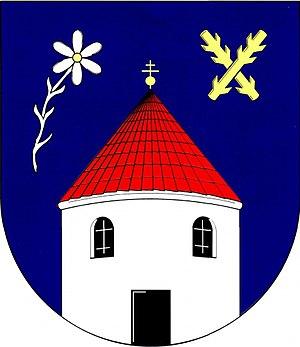
Častohostice est une commune du district de Třebíč, dans la région de Vysočina, en République tchèque. Sa population s'élevait à 190 habitants en 2019.